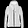
Label: Coat